Barik card

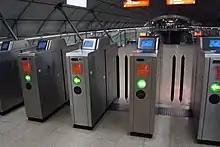
Metro Bilbao ticket barrier: The Barik screen is located at the top, in front and in white color the card reader.

Usage of the card involves scanning it at a card reader. The technology allows for the card to be read at some distance from the reader, so contact is not required. If the validation has been correct, a beep and a visual indicator (a green light or a message on the screen) will be heard. Readers may indicate an error if they detect multiple cards compatible with contactless technology. The balance on the card is displayed in a display.